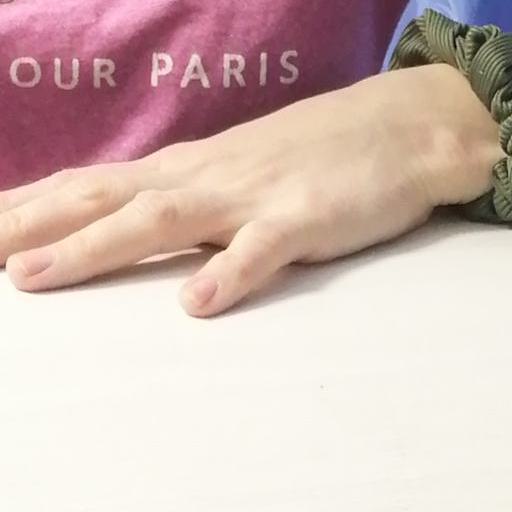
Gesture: no_gesture